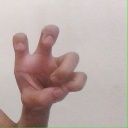
अक्षर: छ